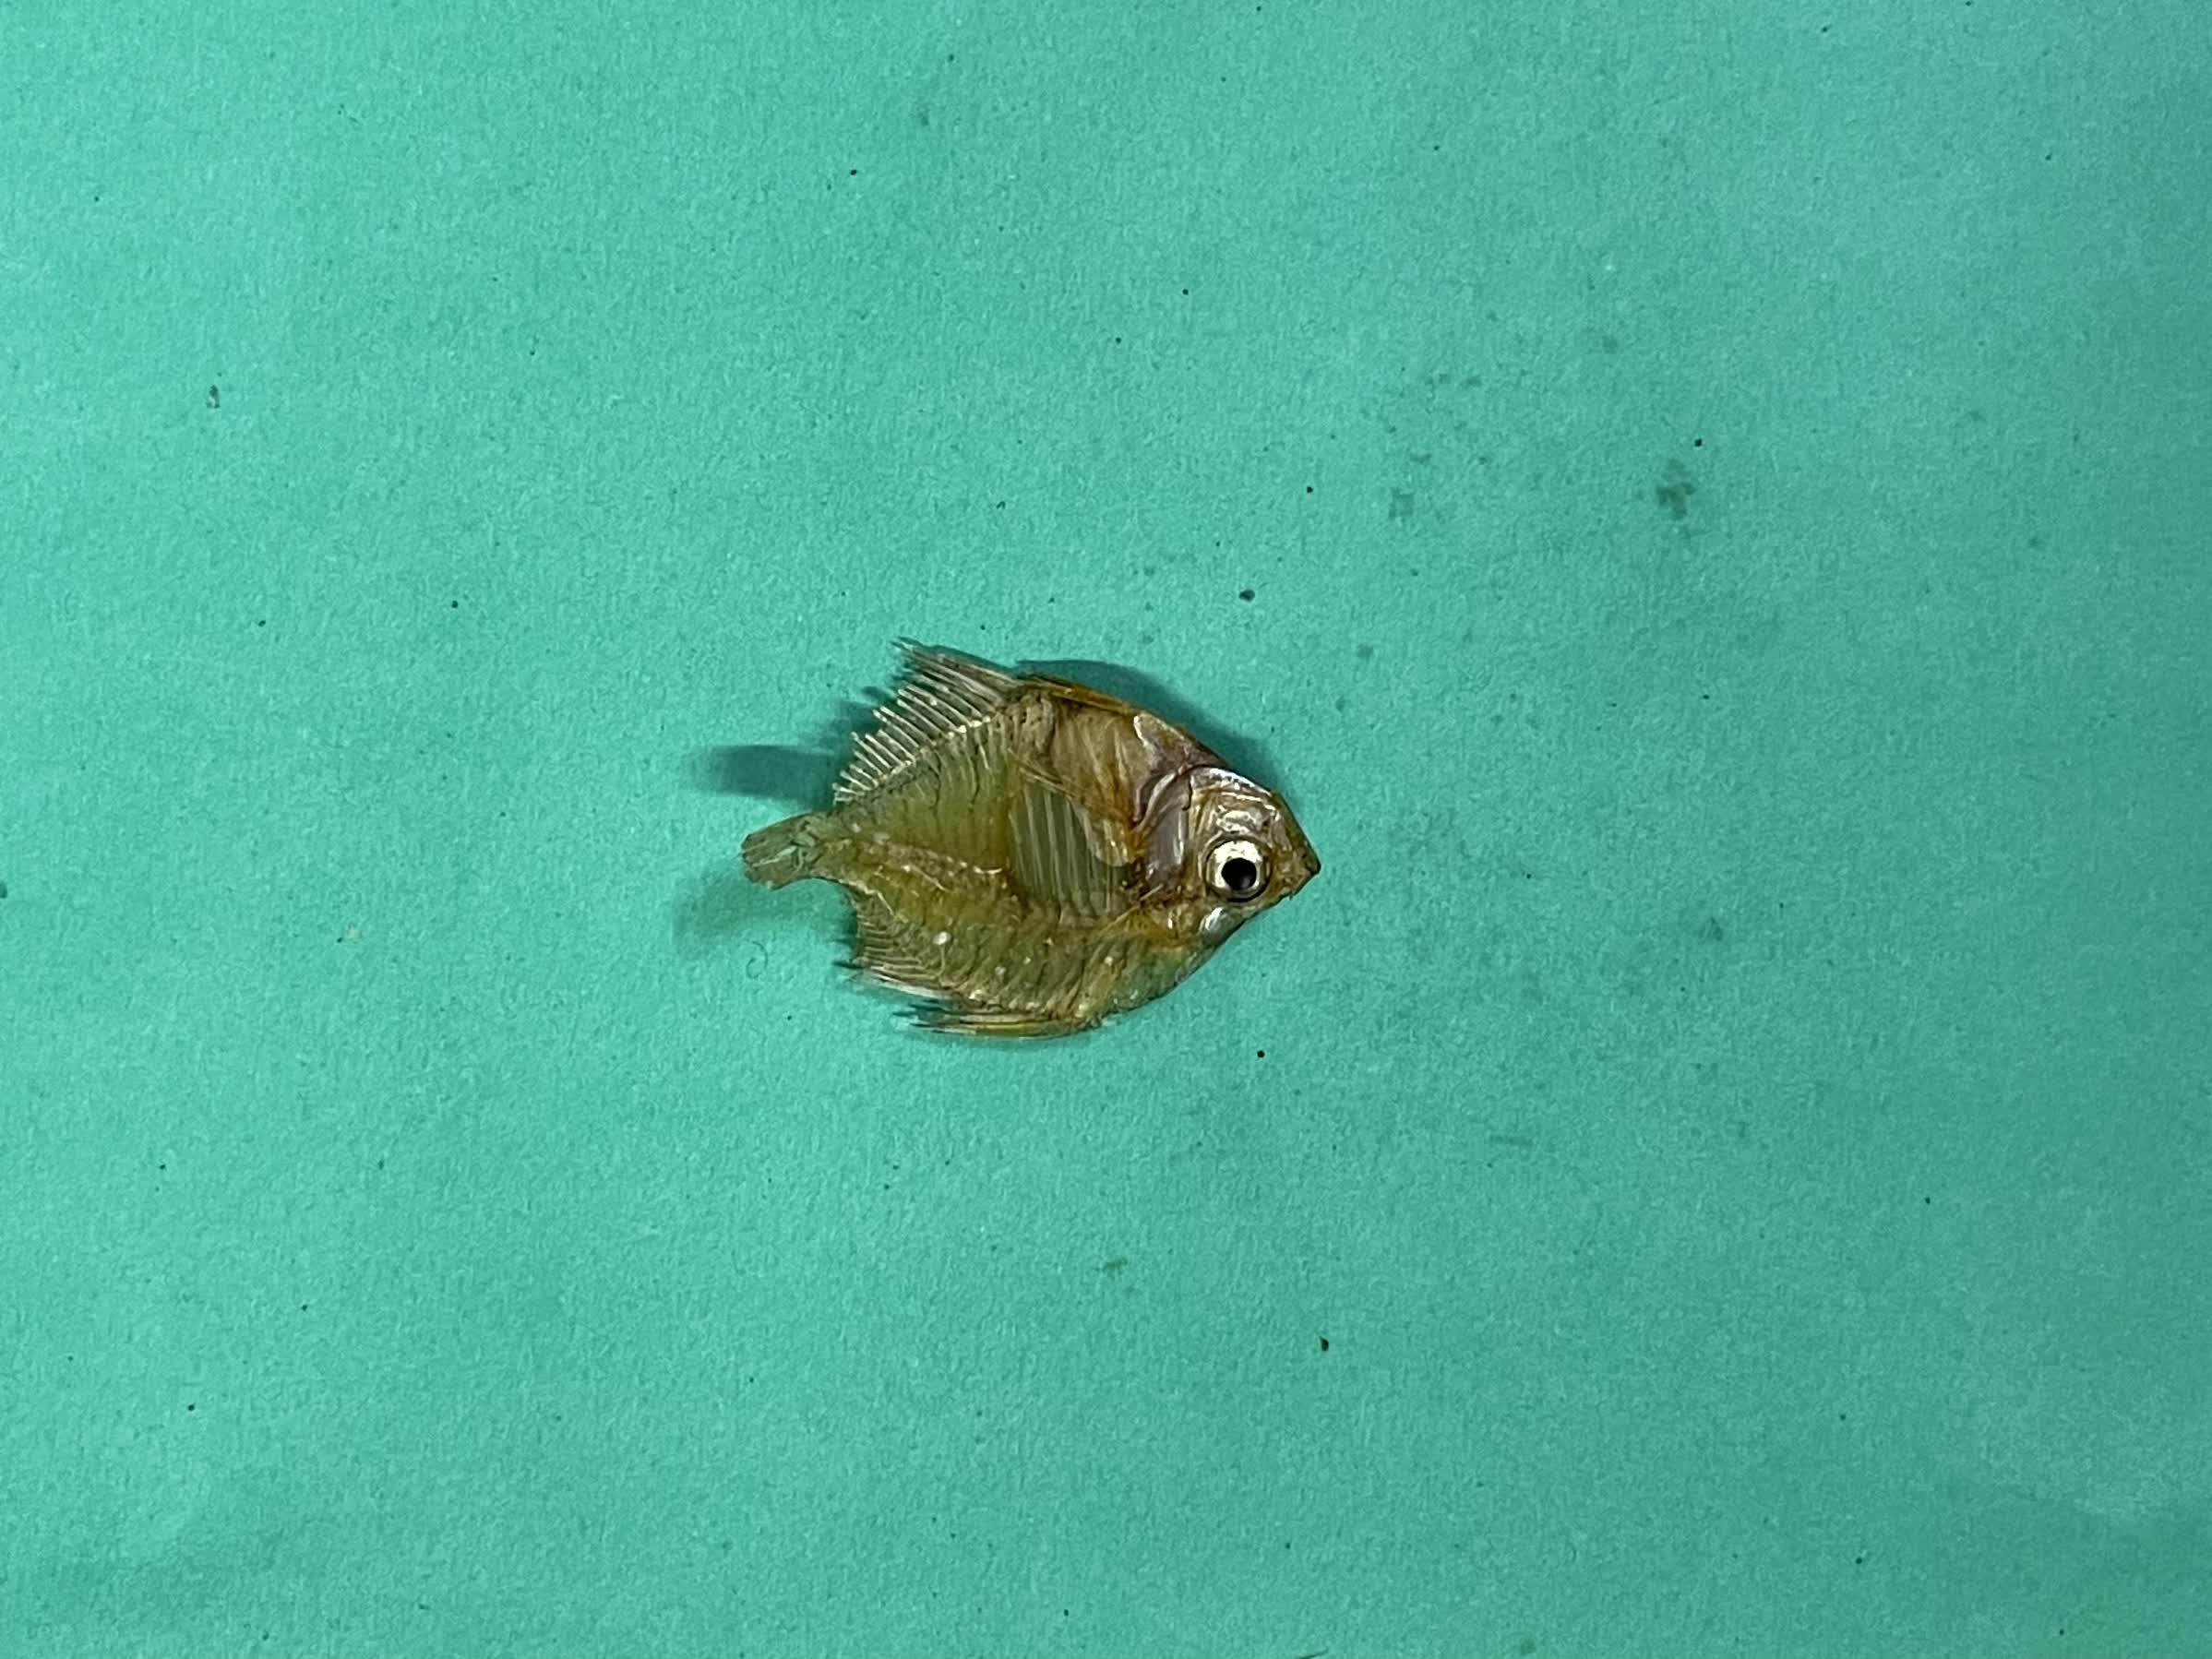
Species: Chanda